Princess Stéphanie of Belgium

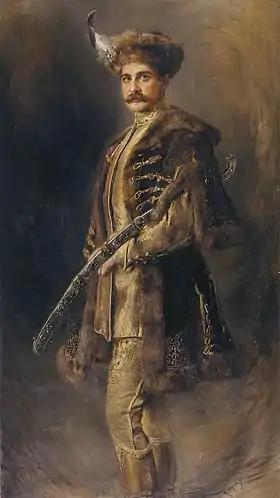
Stephanie's second husband: Count, later Prince Elemér Lónyay de Nagylónya et Vásárosnamény, painted by József Árpád Koppay, ca. 1900.

From October 1881, Stéphanie replaced the Empress at official receptions. It was she who, at the request of her mother-in-law, now accompanied the Emperor and the Crown Prince on official trips and who received foreign sovereigns visiting the court. She entered the ballrooms on her father-in-law's arm and served as the hostess at official dinners. Delighted to be released from the "official duties", Empress Elisabeth withdrew from court, while Rudolf broke away from his wife to whom he became less and less warm.